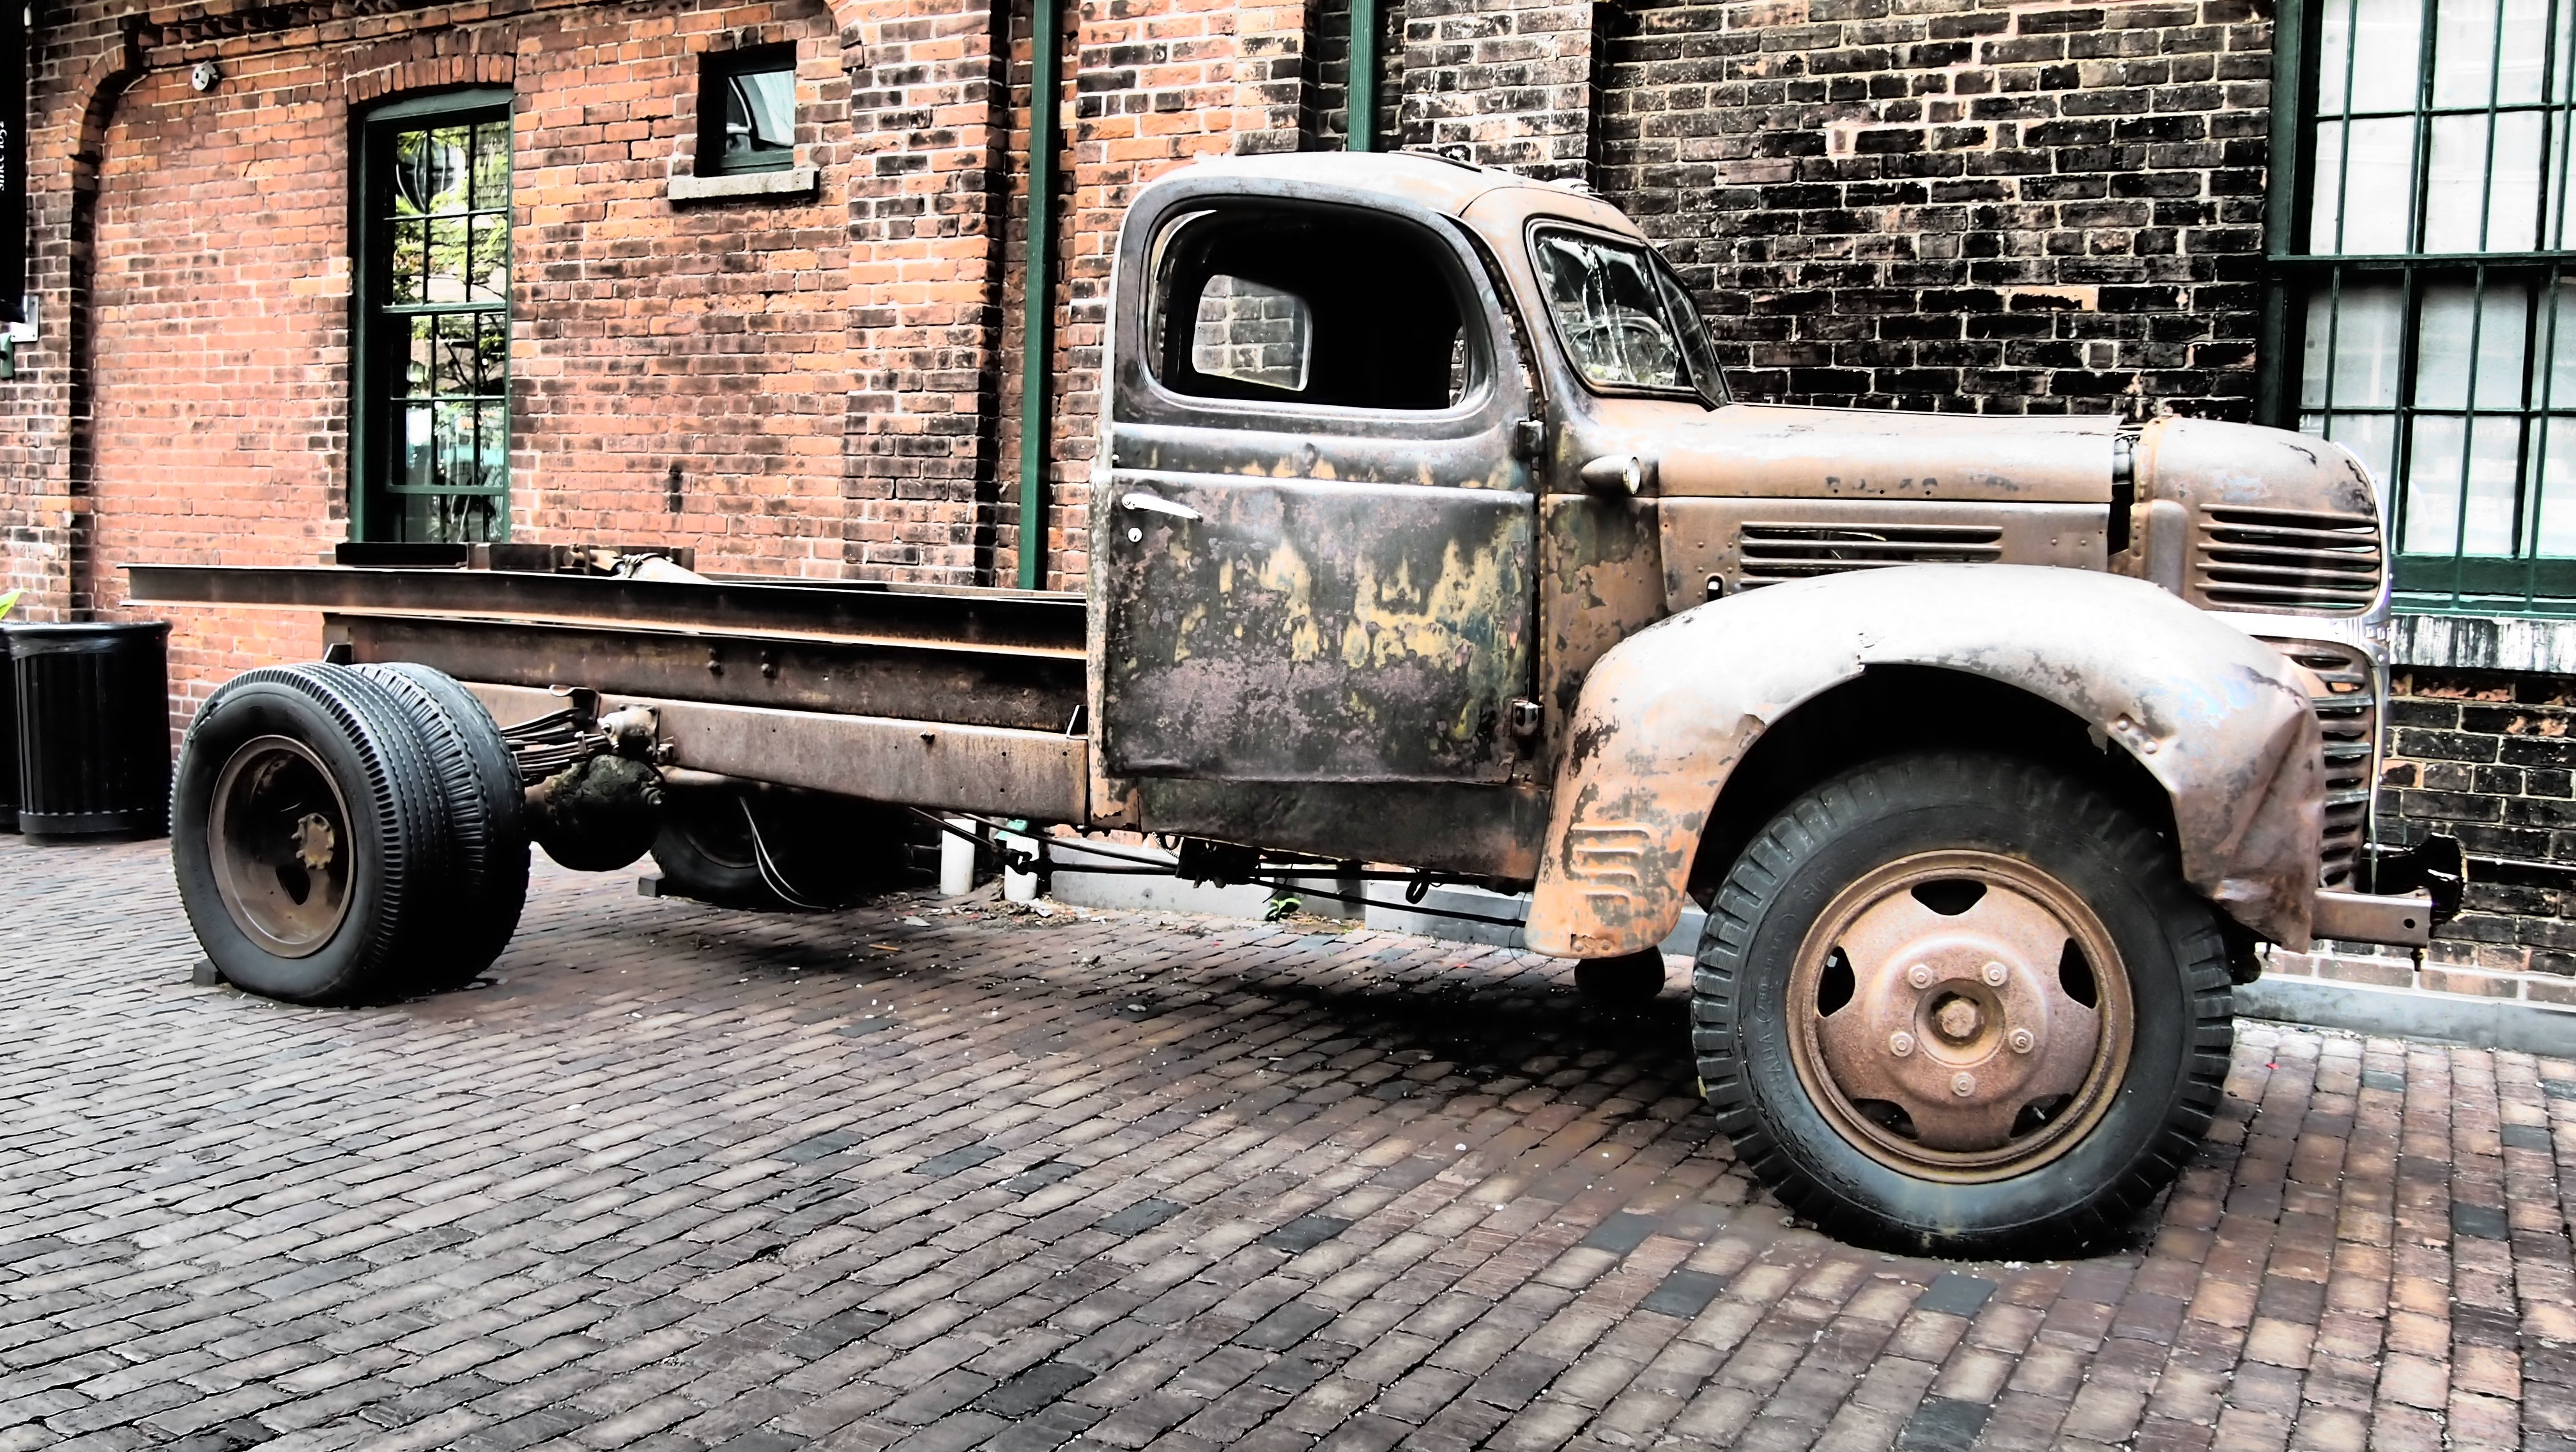
car, transport, truck, vehicle, facade, auto, motor vehicle, canada, toronto, big city, antique car, oldie, pickup truck, land vehicle, automobile make, off roading